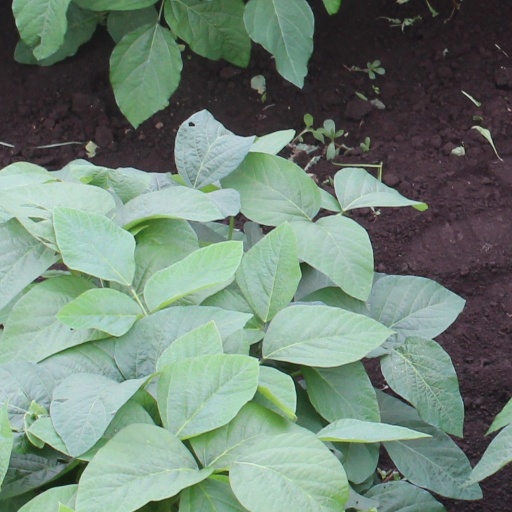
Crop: soybean